Barendrecht

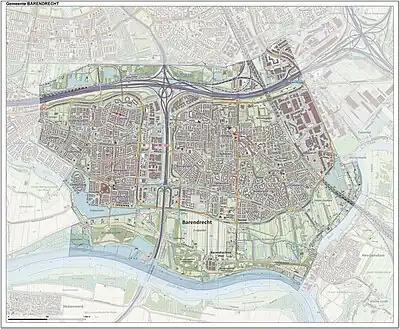
Topographic map of Barendrecht

Municipalities are the lowest tier of public administration in the Netherlands. They are, however, further subdivided into districts ("wijken") and neighbourhoods ("buurten") for administrative use. Barendrecht is subdivided into 23 districts, of which 20 are residential, two rural and one all business parks combined. The latter three have the lowest population density and largest area of all districts. The district with the highest population is Meerwede in Vinex-location Carnisselande, this district also has the highest population density. Each district is further subdivided in neighbourhoods. Some district consist of one neighbourhood, others consist of up to 14 neighbourhoods; the rural and business park districts are subdivided the most. The smallest neighbourhood has a size of , the largest spans . Some neighbourhoods are unpopulated; the largest population density for a neighbourhood in Barendrecht is .